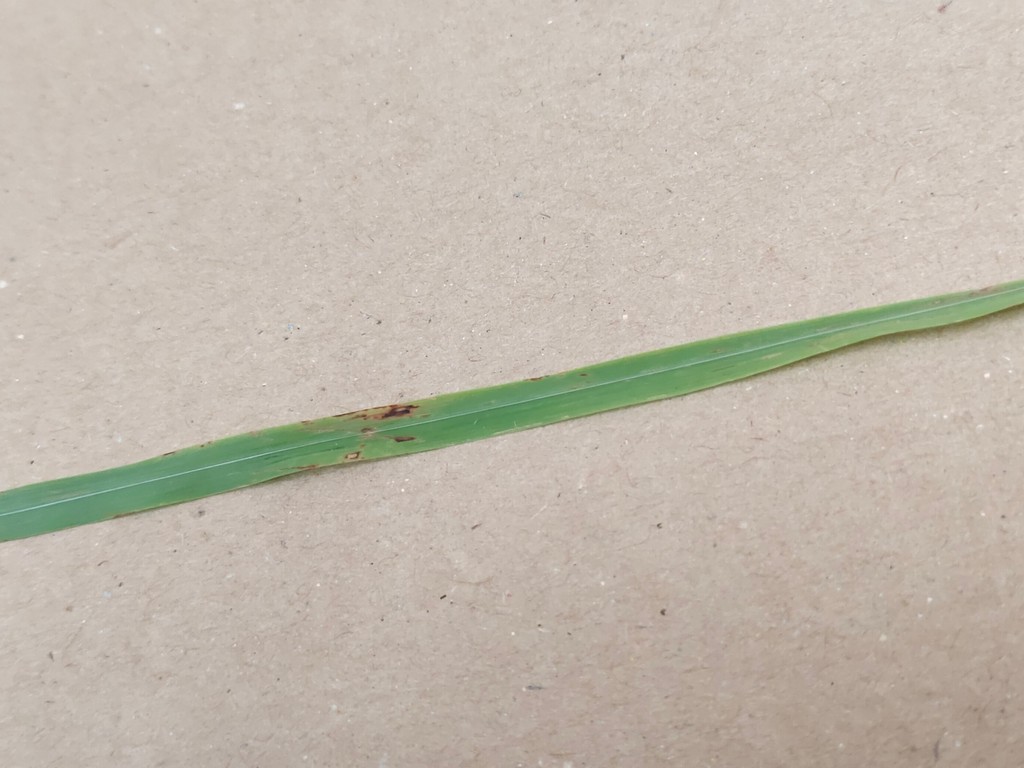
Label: Unhealthy